Red Wing station (Chicago Great Western Railway)

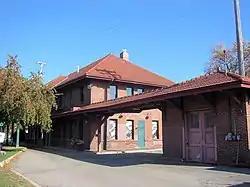
Red Wing CGW depot building in 2007

The Chicago Great Western Depot at 726 East Main Street in Red Wing, in the U.S. State of Minnesota, is a former railroad station listed on the National Register of Historic Places. The depot was built in 1906 after the Chicago Great Western Railway (CGW) acquired two small railroads: the Minnesota Central, which connected to Cannon Falls; and the Duluth, Red Wing, and Southern, which connected to Zumbrota. CGW established a divisional headquarters and built this depot in 1906, with passenger space on the first floor and office space on the second floor. The red brick structure was the largest depot the railroad built in Minnesota.